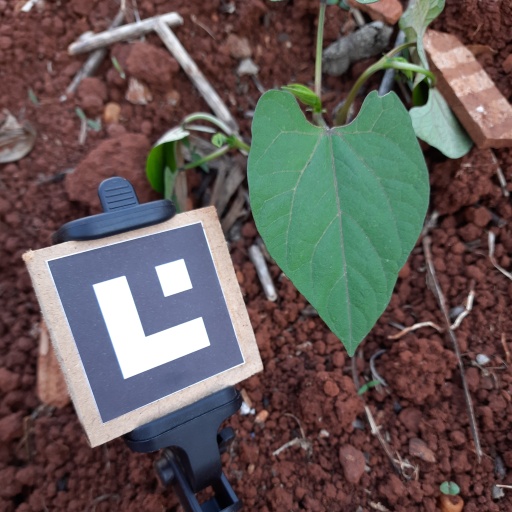
Observations: flat surface, eating holes in the edge, under shade